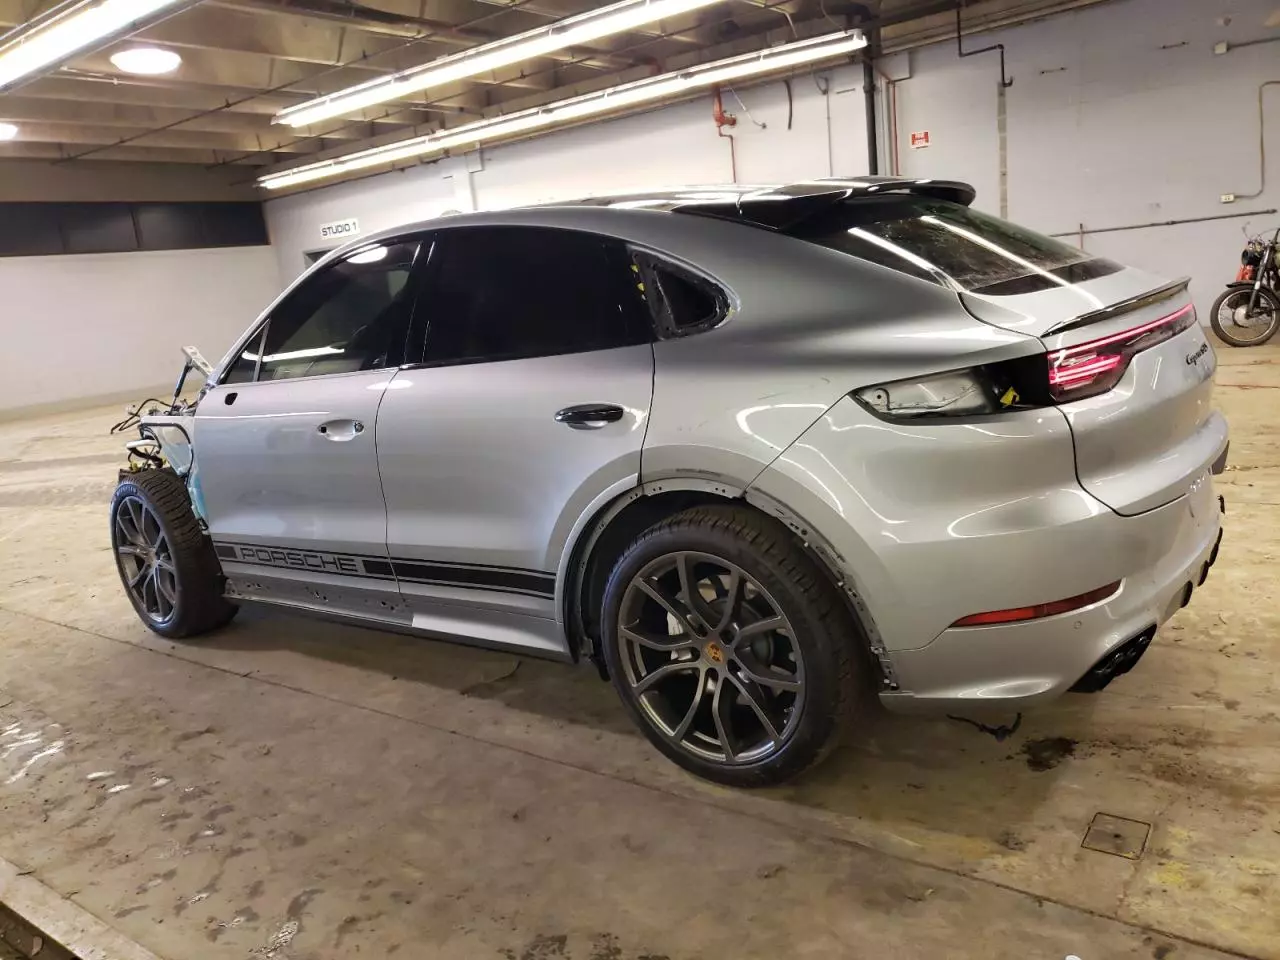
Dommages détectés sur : pare-choc avant, capot, aile avant gauche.
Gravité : majeur